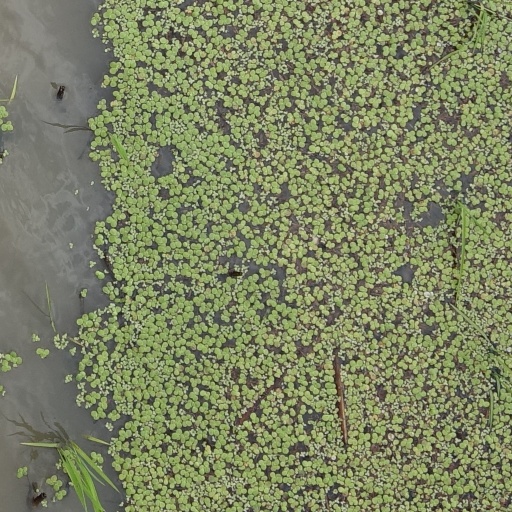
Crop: rice